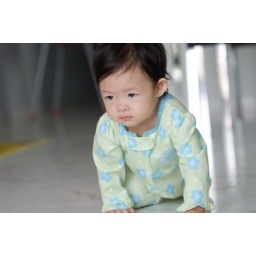
It is a sign that we do not see in the stock market now....but on kids ^_^'&amp;quot;